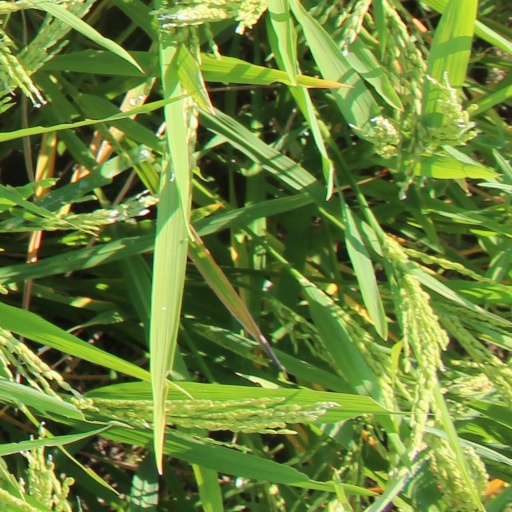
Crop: rice